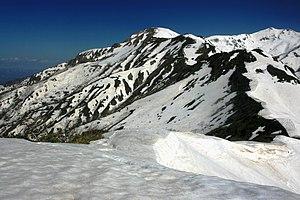
Le mont Sannomine se trouve à la limite de Gujō dans la préfecture de Gifu et Hakusan dans la préfecture d'Ishikawa au Japan. La montagne culmine à 2 128 m d'altitude. Un point à 2 095 mètres d'altitude sur sa crête méridionale constitue le point culminant de la préfecture de Fukui.